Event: Ecuador Earthquake
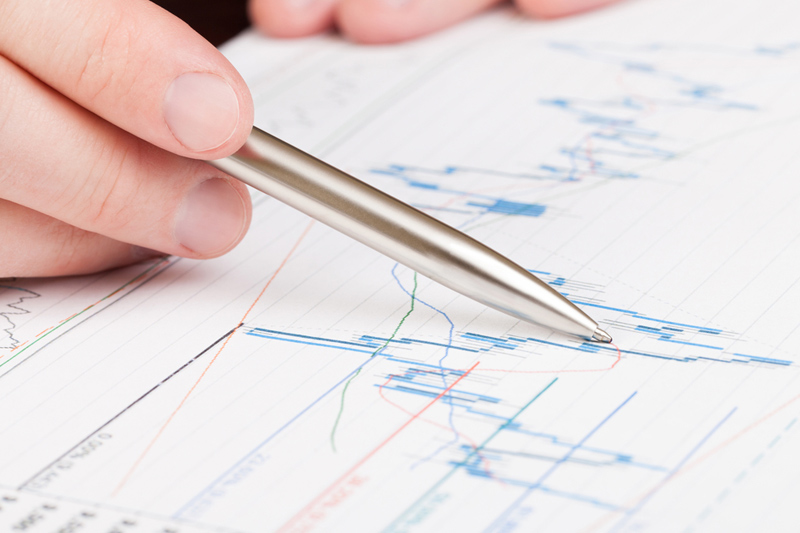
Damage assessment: no_damage